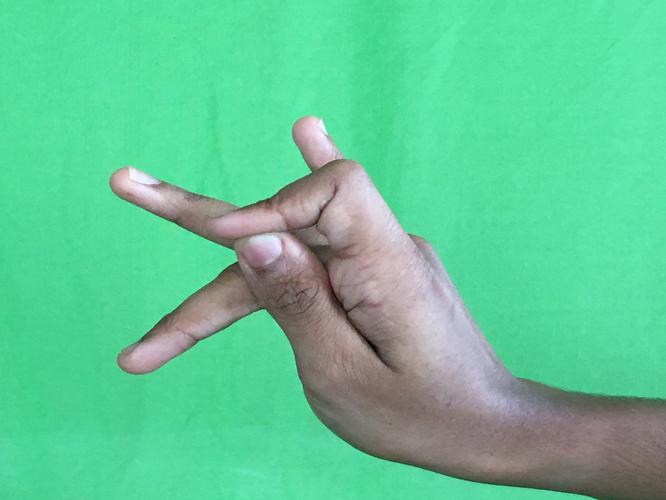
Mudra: Katakamukha_3
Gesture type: single_hand